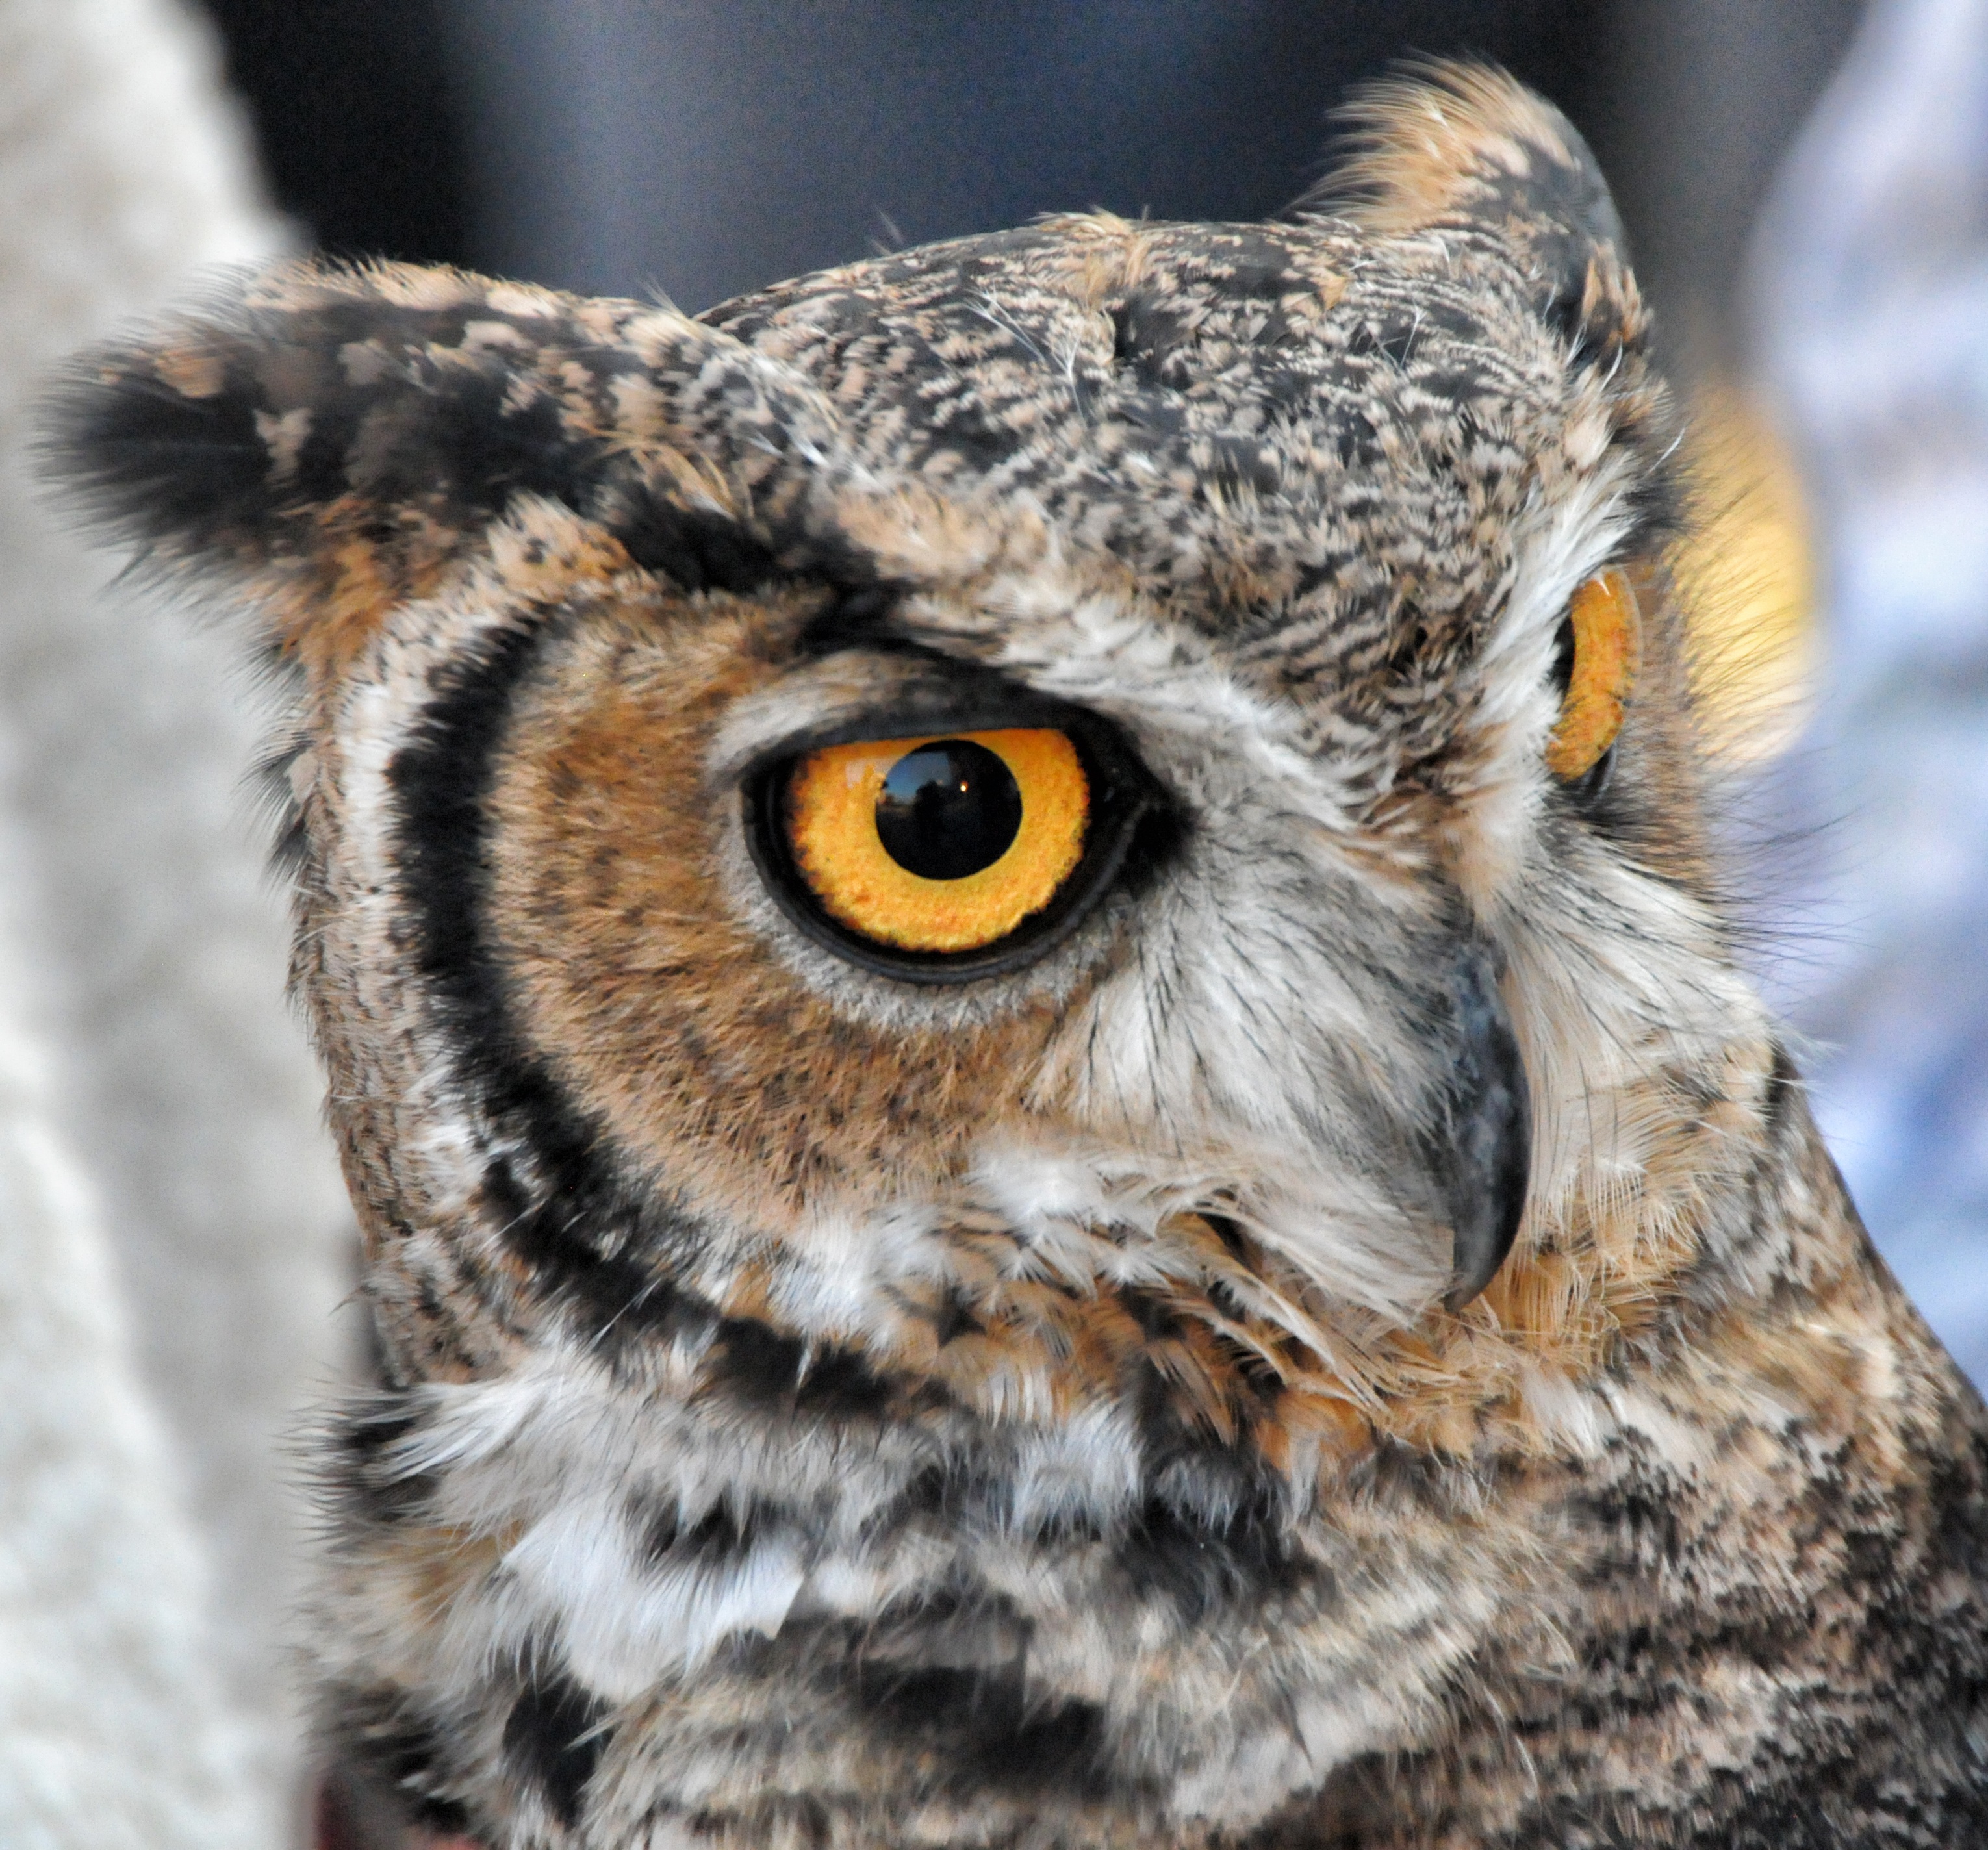
bird, wing, animal, wildlife, beak, owl, fauna, raptor, bird of prey, close up, eyes, vertebrate, falcon, great grey owl, grand duke